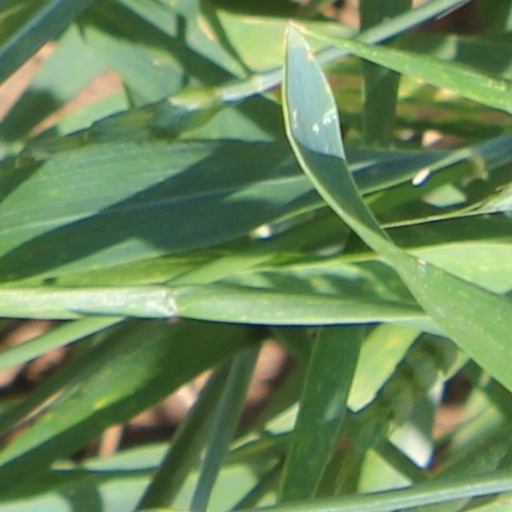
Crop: wheat